Quinta Steenbergen

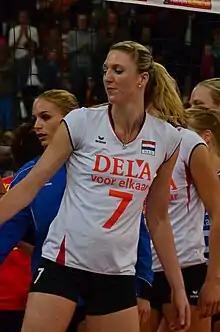
Steenbergen in September 2013

Quinta Steenbergen (born 2 April 1985 in Schagen) is a Dutch volleyball player, who plays as a Center. She was a member of the Women's National Team. She plays for VK AGEL Prostějov.